Brian Broderick

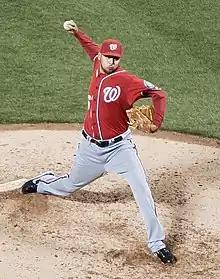
Broderick with the Washington Nationals

Brian Michael Broderick (born September 1, 1986) is an American former professional baseball pitcher. He played in Major League Baseball (MLB) for the Washington Nationals.